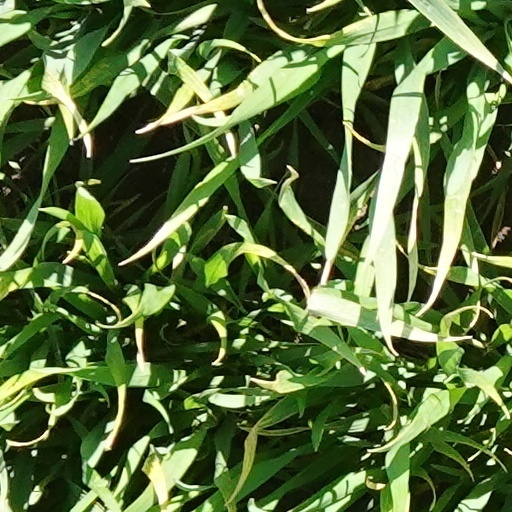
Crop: wheat